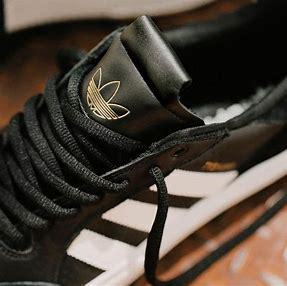
Brand: Adidas
Model: Tyshawn